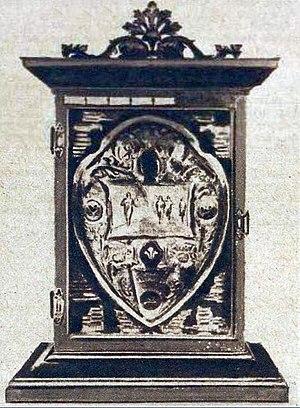
Le bouclier de Lumley, remis avant guerre au vainqueur annuel du cross aux cinq nations (équipes britanniques, France et Belgique).
Le Cross des nations ou Championnats internationaux de cross-country est une compétition d'athlétisme réunissant les meilleurs spécialistes mondiaux du cross-country. Créée en 1903 par l'Union internationale de cross-country, elle se dispute annuellement jusqu'en 1972 avant d'être remplacé par les actuels Championnats du monde de cross-country après avoir cédé l'organisation à l'IAAF.